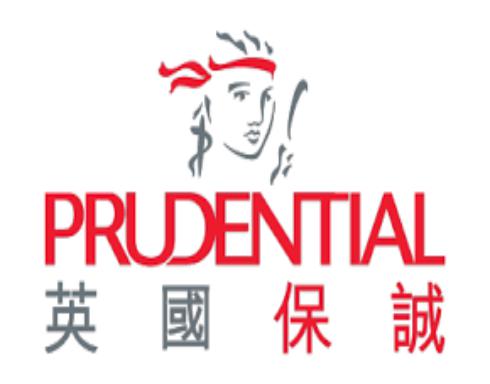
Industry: Others